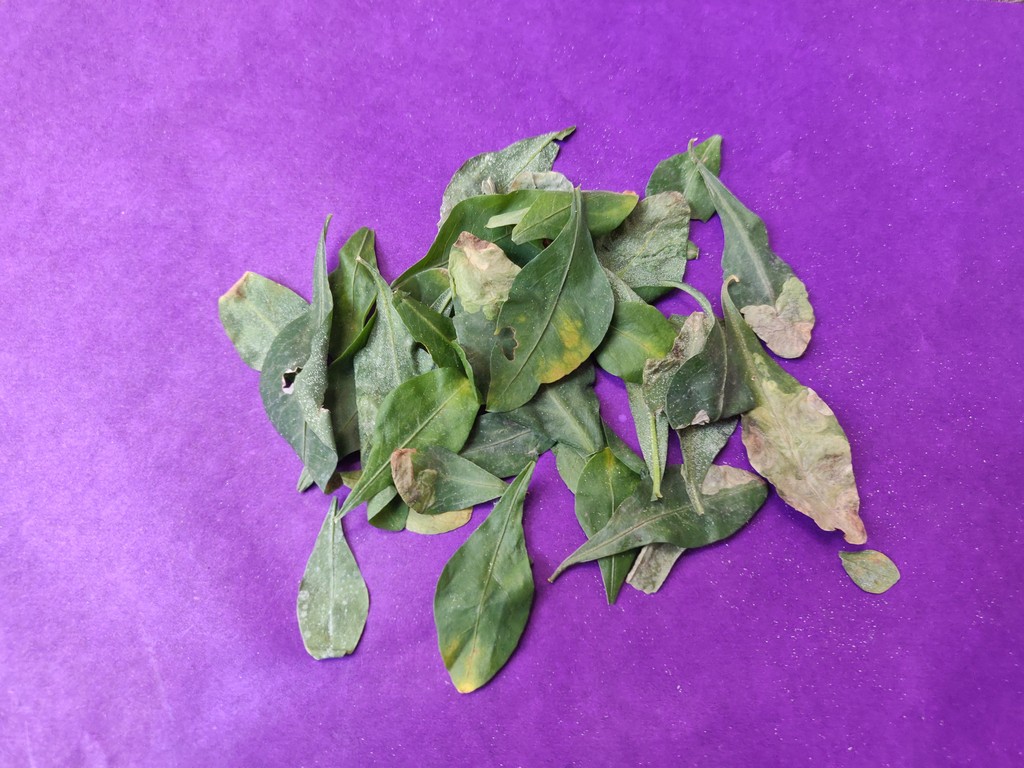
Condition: Unhealthy
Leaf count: multiple
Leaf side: unknown